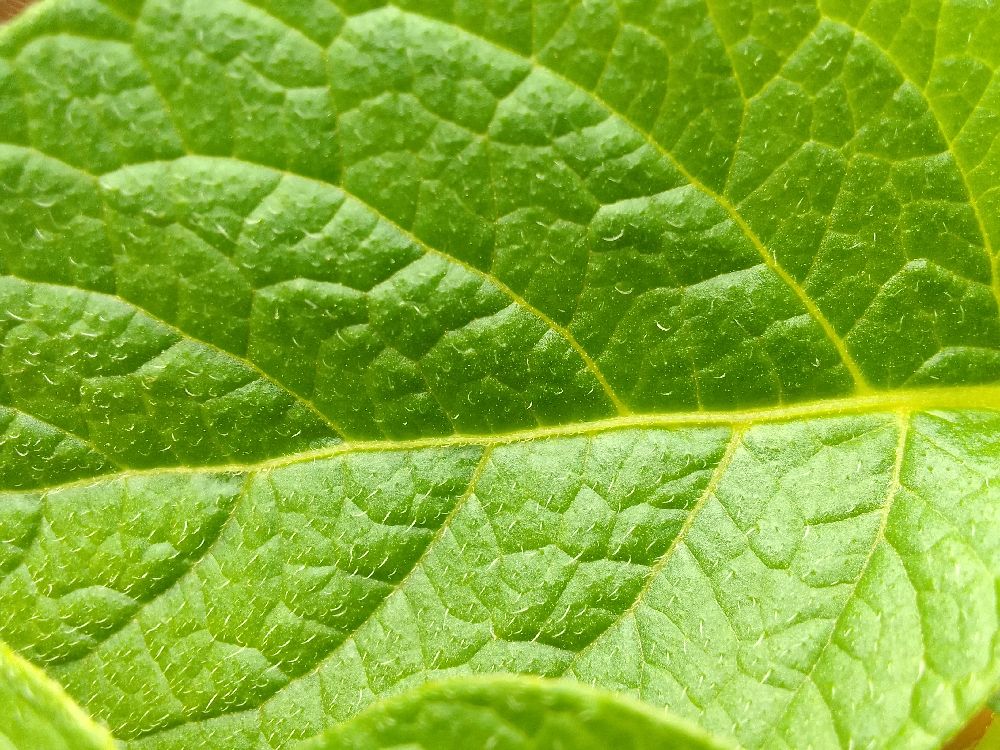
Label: Healthy